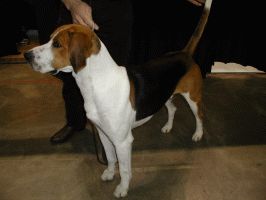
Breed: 223-n000074-English_foxhound